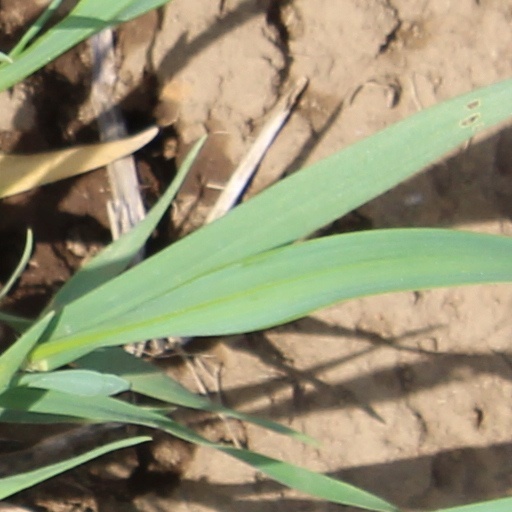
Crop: wheat